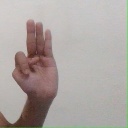
अक्षर: भ